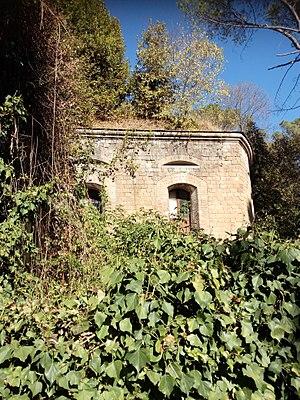
Le mont Antenne est une colline qui se trouve dans le centre de Rome, sur la rive gauche du Tibre. Elle est située au nord de la capitale, et en est l'un des plus importants massifs. Son altitude est d'environ 60 mètres. Elle se trouve sur le territoire du Municipio II de Rome. Le nom identifie également la station météo et le fort situés sur la colline. Elle est entièrement comprise dans le quartier de Flaminio.